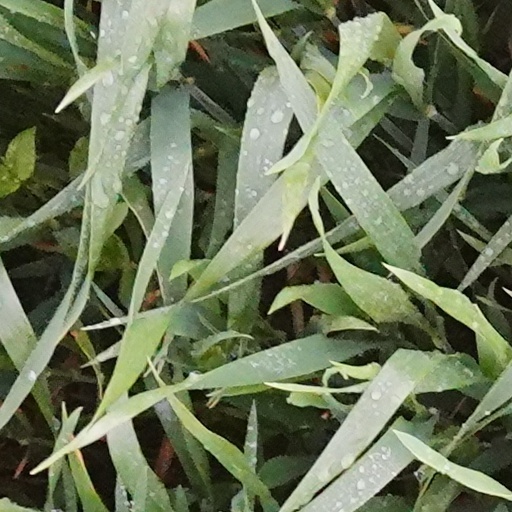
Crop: wheat